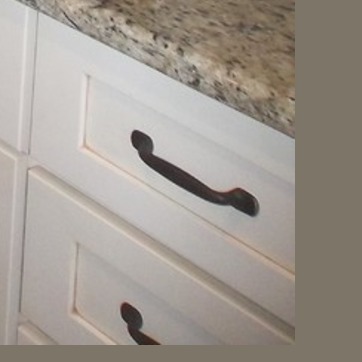
Material: metal